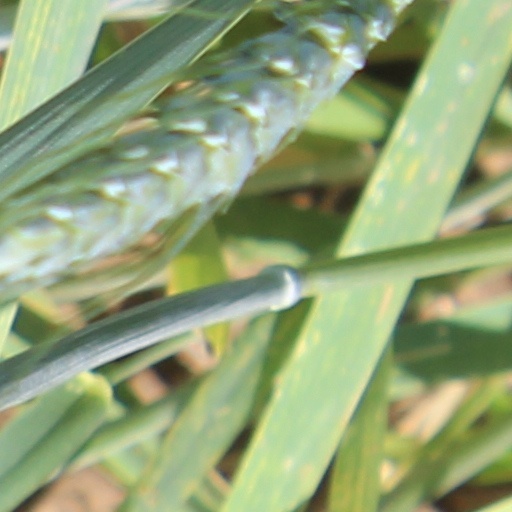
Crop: wheat